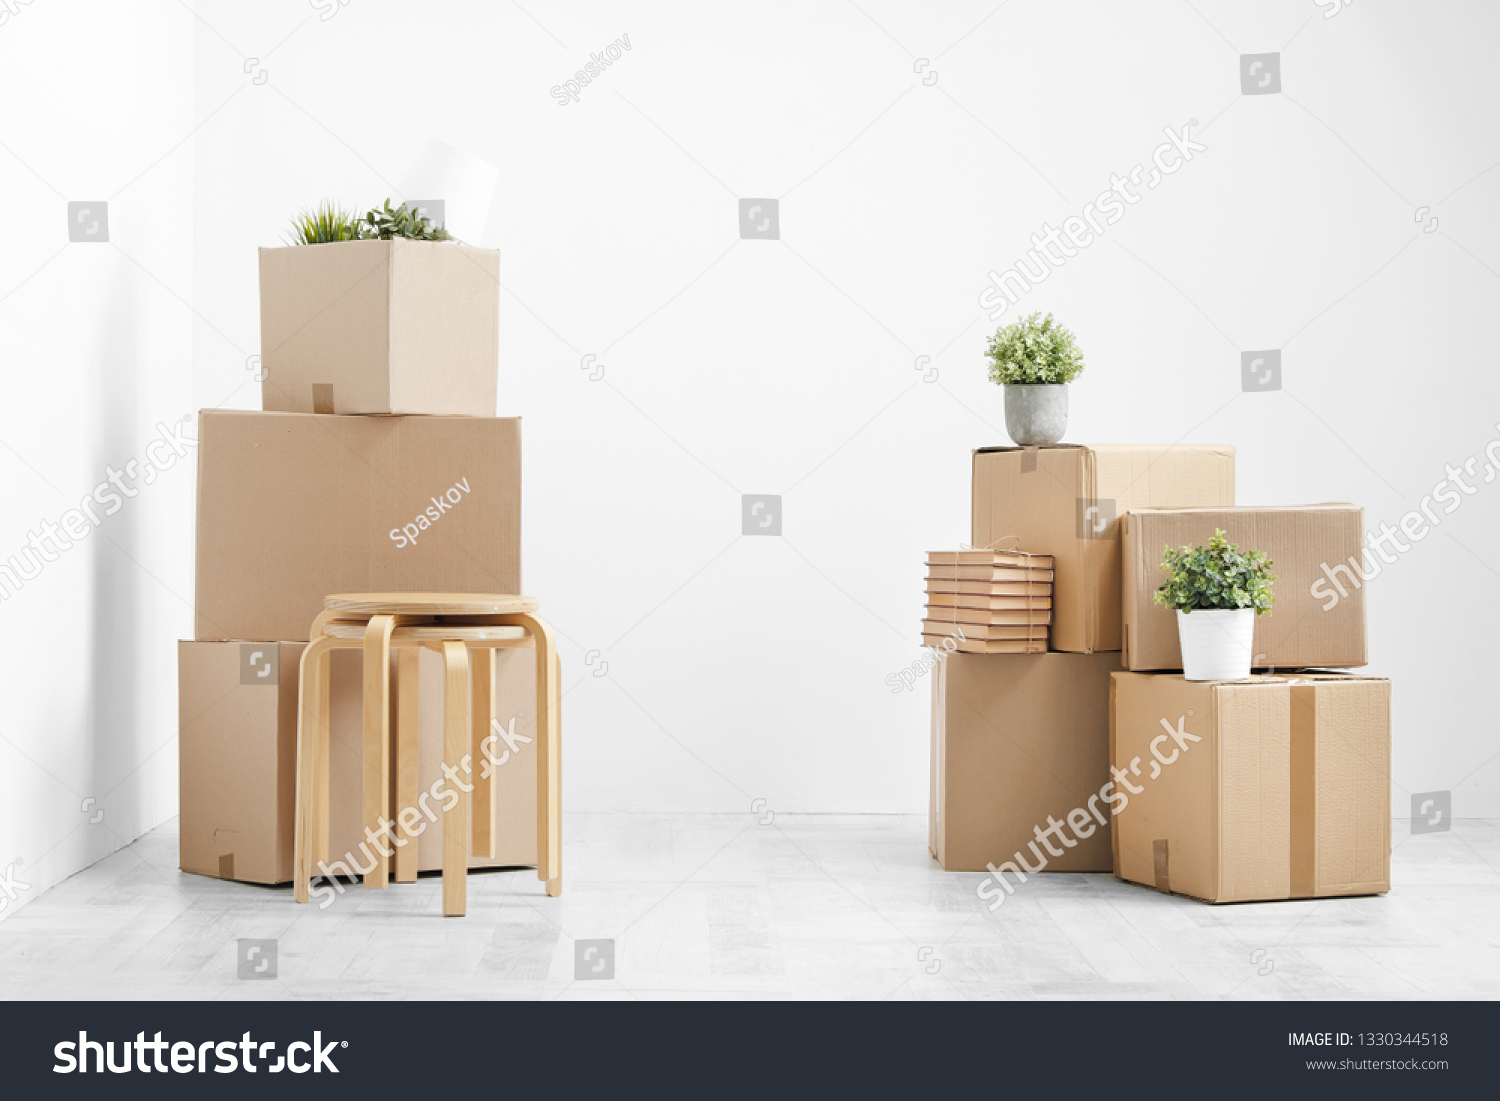
Label: cardboard